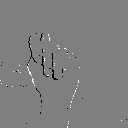
ASL letter: t